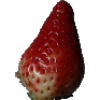
Label: Strawberry 1